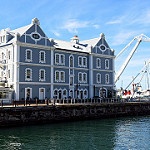
Scene: Outdoor